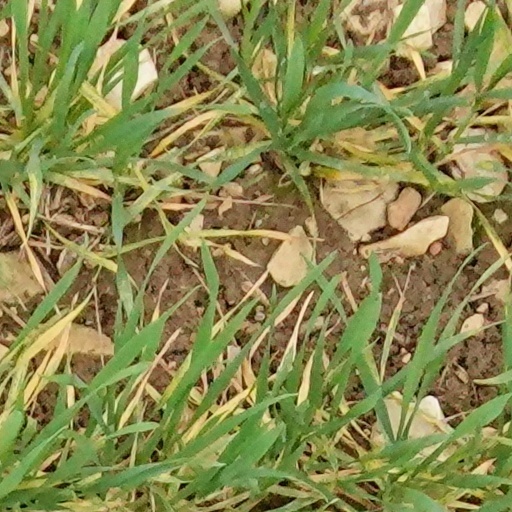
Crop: wheat